PenAir

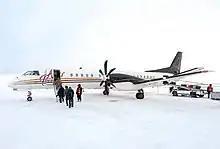
A PenAir Saab 2000 boarding passengers in Bethel, AK

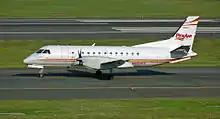
PenAir Saab 340B

Peninsula Airways was founded by Orin Seybert in 1955. Seybert was 19 years old, living in Pilot Point, Alaska, and owned a 1946 two-seat Taylorcraft. In 1956, a four-seat Piper Tri-Pacer was added. On March 1, 1965, Peninsula Airways became incorporated and purchased the fixed base operation (FBO) in King Salmon.